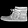
Label: Ankle boot